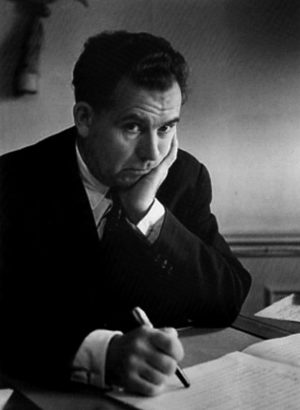
André Jolivet (1905-1974).
Le Concerto pour piano et orchestre est une œuvre d'André Jolivet, composée en 1949–1950. La création a lieu le 19 juin 1951 au Festival de Strasbourg, avec Lucette Descaves au piano, sous la direction du compositeur.
Les Nuits d'été constituent un ensemble de six mélodies d'Hector Berlioz sur des poèmes de Théophile Gautier, regroupés dans la section Poésies diverses du recueil La Comédie de la mort, paru en 1838. Composées entre 1834 et 1840 et publiées en septembre 1841, ces mélodies sont d'abord destinées à une voix de mezzo-soprano ou de ténor, et accompagnées au piano.
André Jolivet, né le 8 août 1905 à Paris et mort le 20 décembre 1974 à Paris, est un compositeur français.